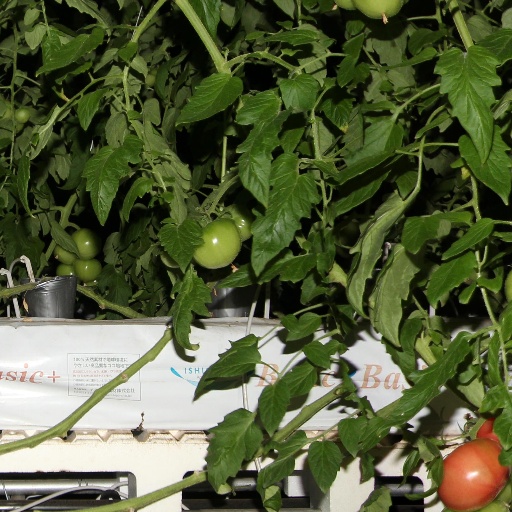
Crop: tomato